Transport in Darwin

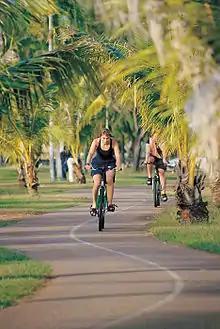

Bike riding in Darwin is one of the most popular means of transport. There are more than 70 kilometres of bicycle paths in the Darwin area and into the Palmerston area, south of Darwin. Main bike routes travel along the Stuart Highway and throughout the coastline of the Darwin area as well as the Darwin city centre.